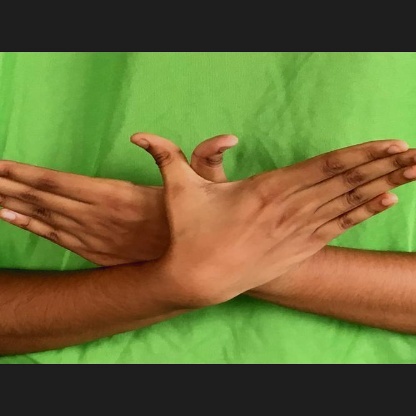
Mudra: Garuda